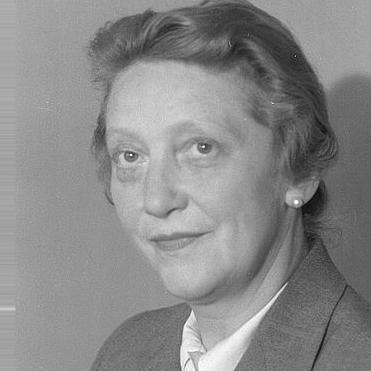
Age: 55